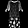
Label: Dress